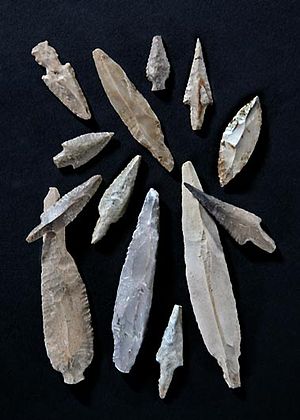
Bue (våben) / Konstruktion / Pilespidsen
Pilespidser i flint
En bue er et skydevåben, hvormed der kan affyres pile. Våbnet har været kendt siden oldtiden og er kendt i langt de fleste kulturer. Bueskydning er kunsten at skyde med bue og færdigheder i at anvende den.